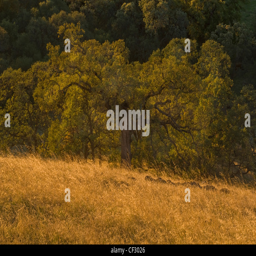
the gnarled branches of an ancient oak tree .